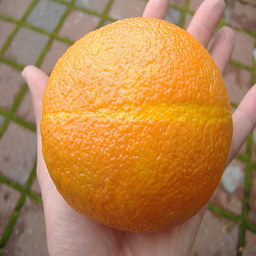
Label: Orange